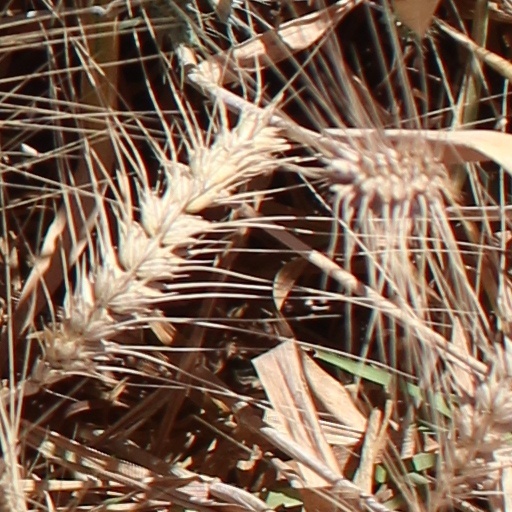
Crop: wheat